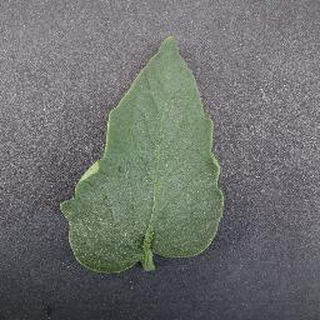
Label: healthy_tomato